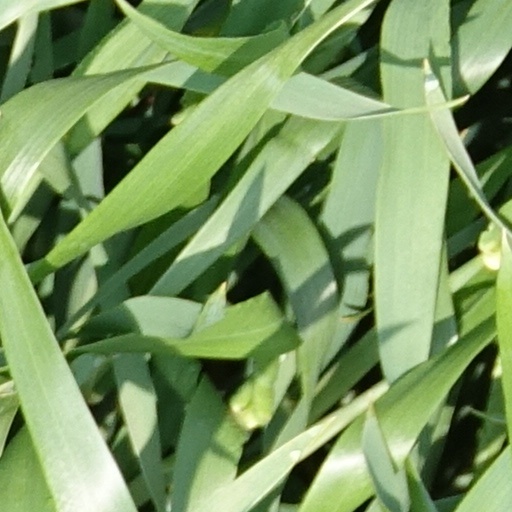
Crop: wheat